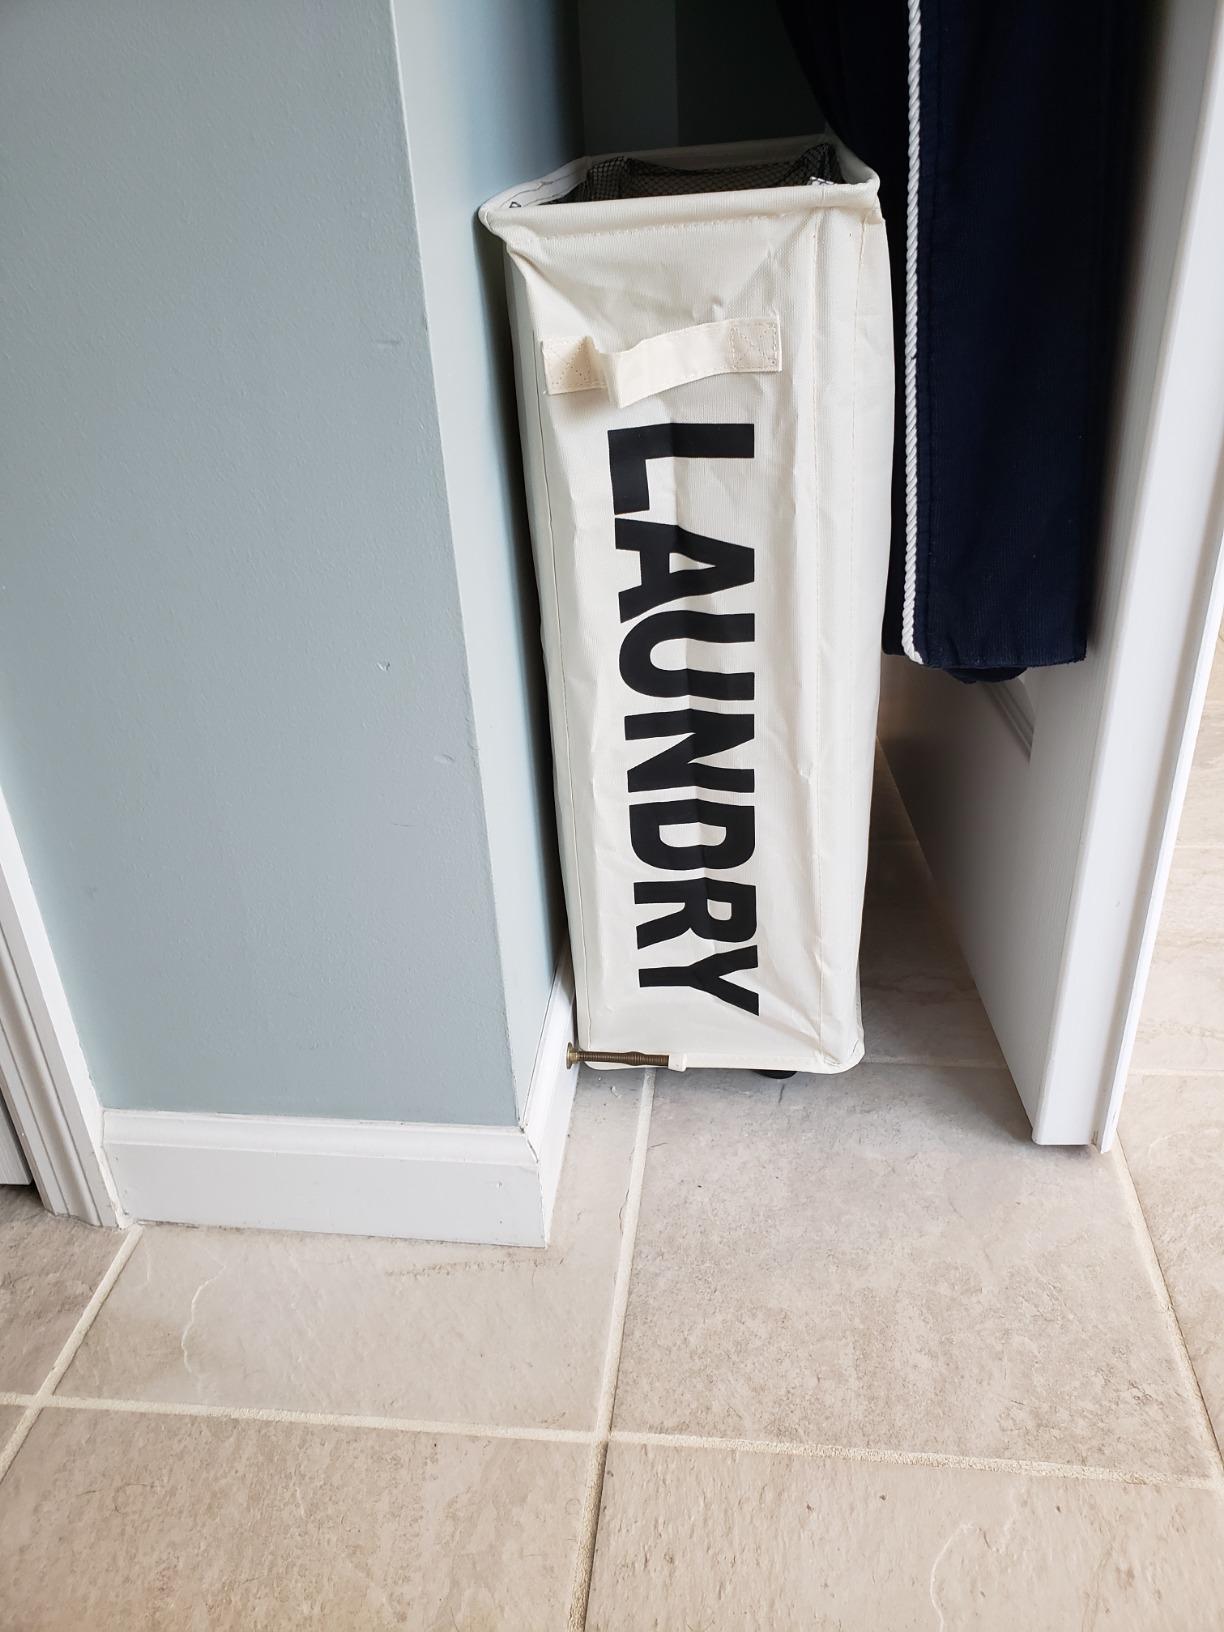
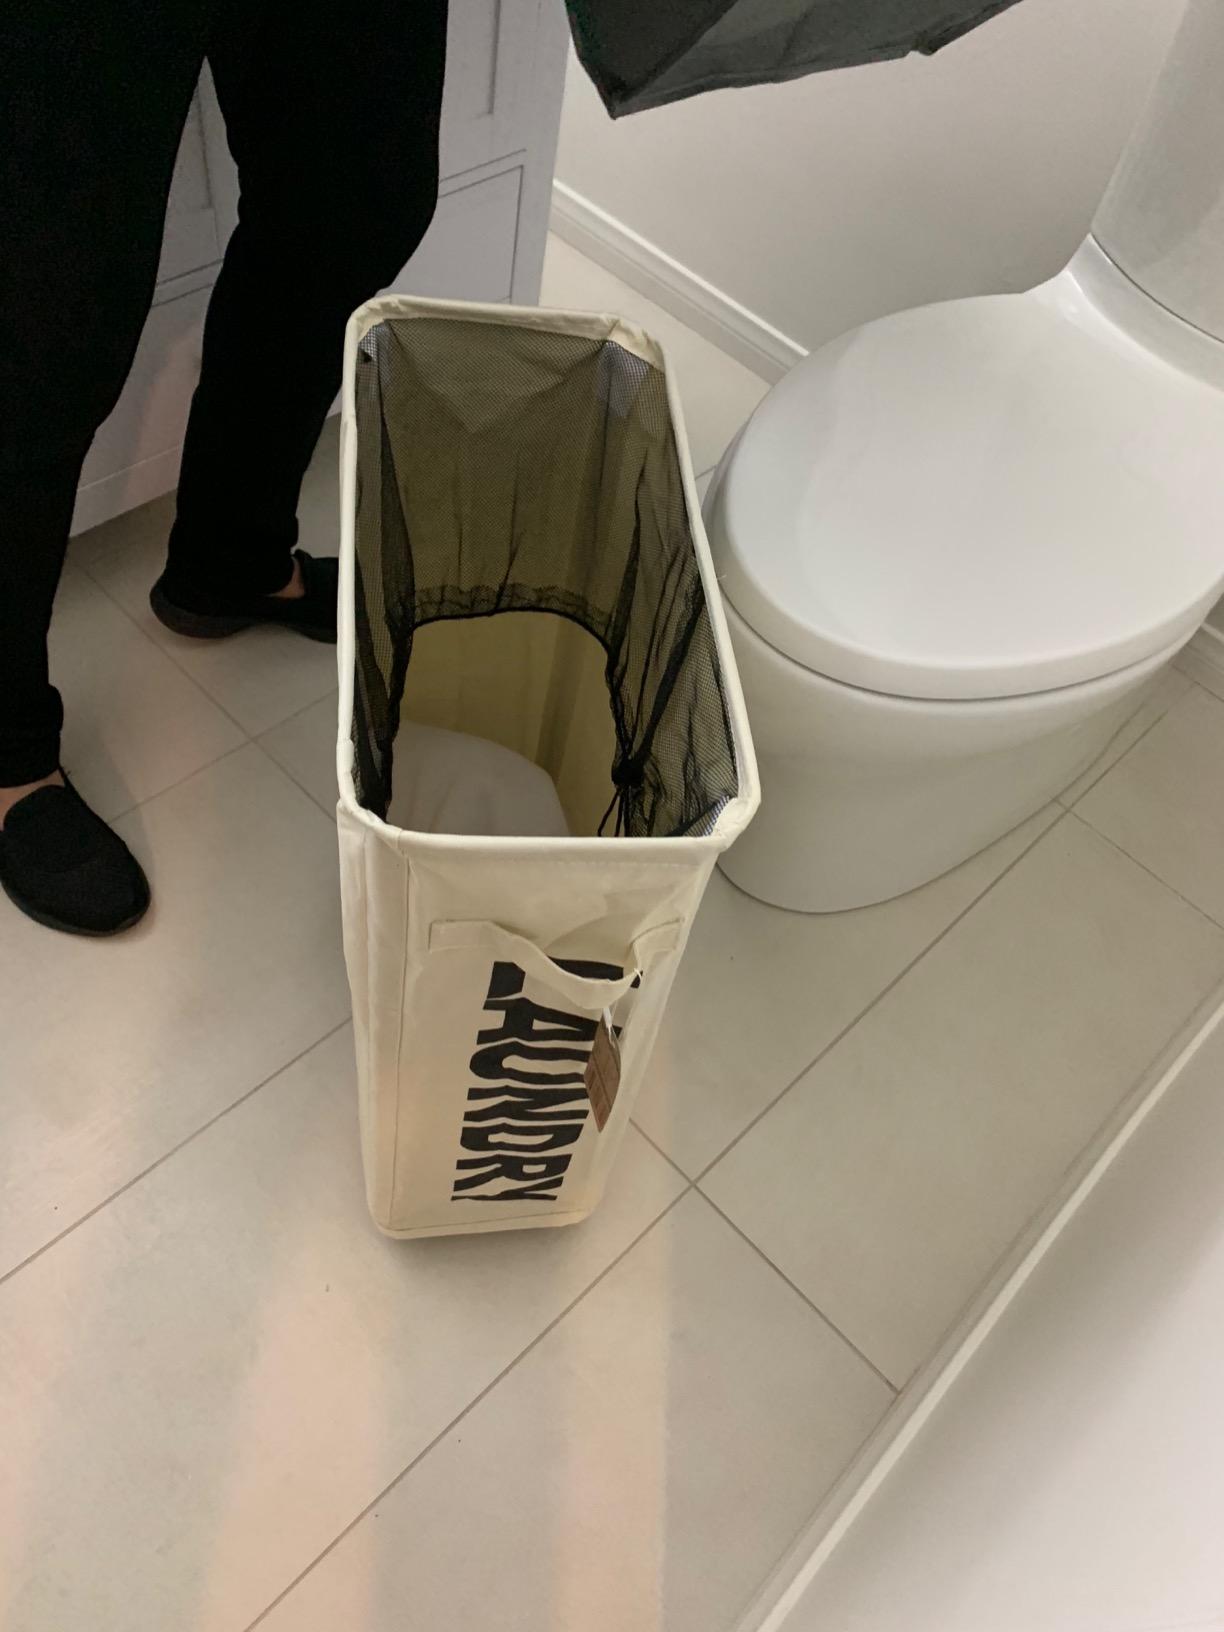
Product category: items_hamper
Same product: yes